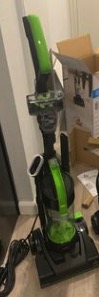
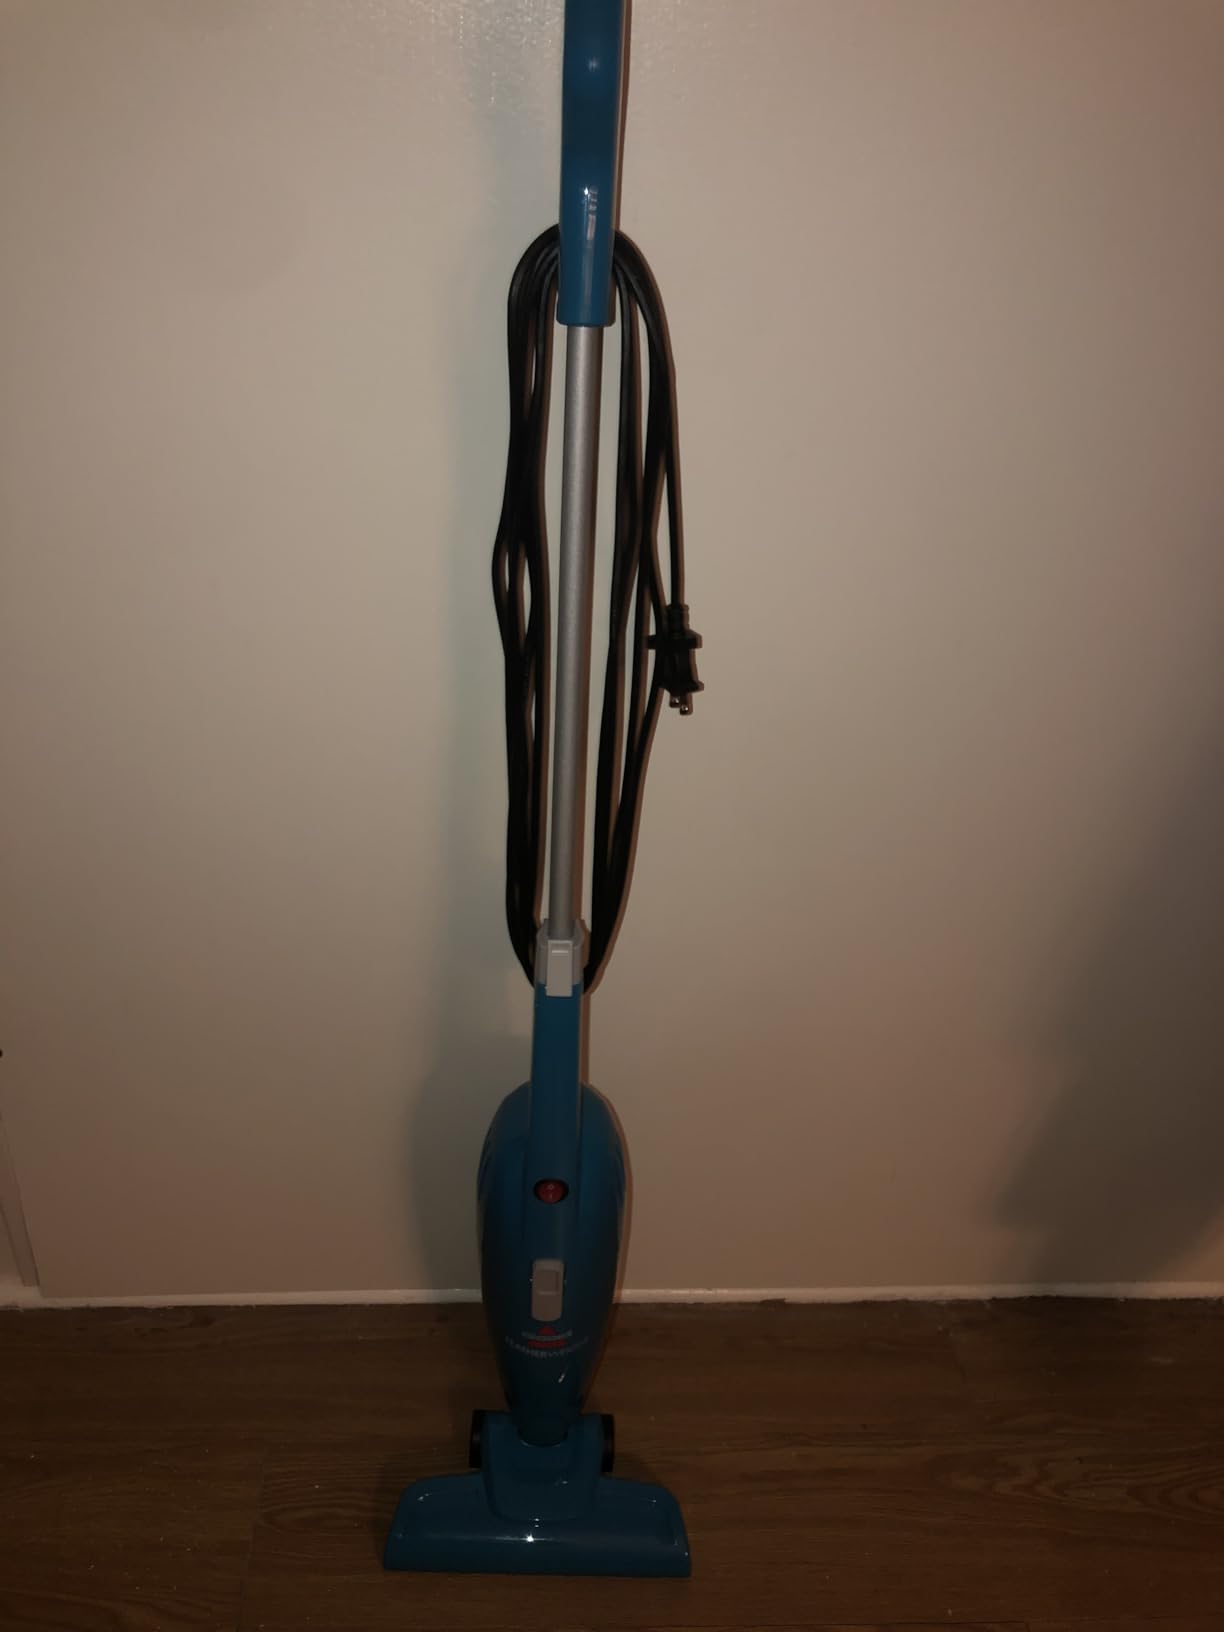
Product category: items_vacuum
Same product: no